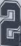
Number: 2